Click letter

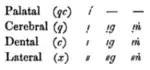
The clicks of Xhosa, in the Lepsius alphabet of 1854. The is equivalent to . The pipe with the acute accent was soon replaced with .

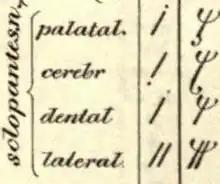
The click letters created by Carl Jakob Sundevall in 1855 (right column), along with the corresponding Lepsius letters (center).

By the early 19th century, the otherwise unneeded letters ⟨c⟩ ⟨x⟩ ⟨q⟩ were used as the basis for writing clicks in Zulu by British and German missions. However, for general linguistic transcription this was confusing, as each of these letters had other uses. There were various "ad hoc" attempts to create dedicated letters—often iconic symbols—for click consonants, with the most successful being those of the Standard Alphabet by Lepsius, which were based on a single symbol (pipe, double pipe, pipe-acute, pipe-sub-dot) and from which the modern Khoekhoe letters ⟨ǀ⟩ ⟨ǁ⟩ ⟨ǃ⟩ ⟨ǂ⟩ descend.